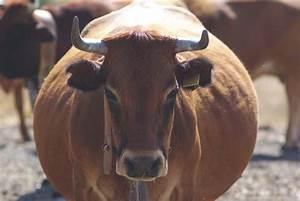
cow